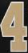
Number: 4